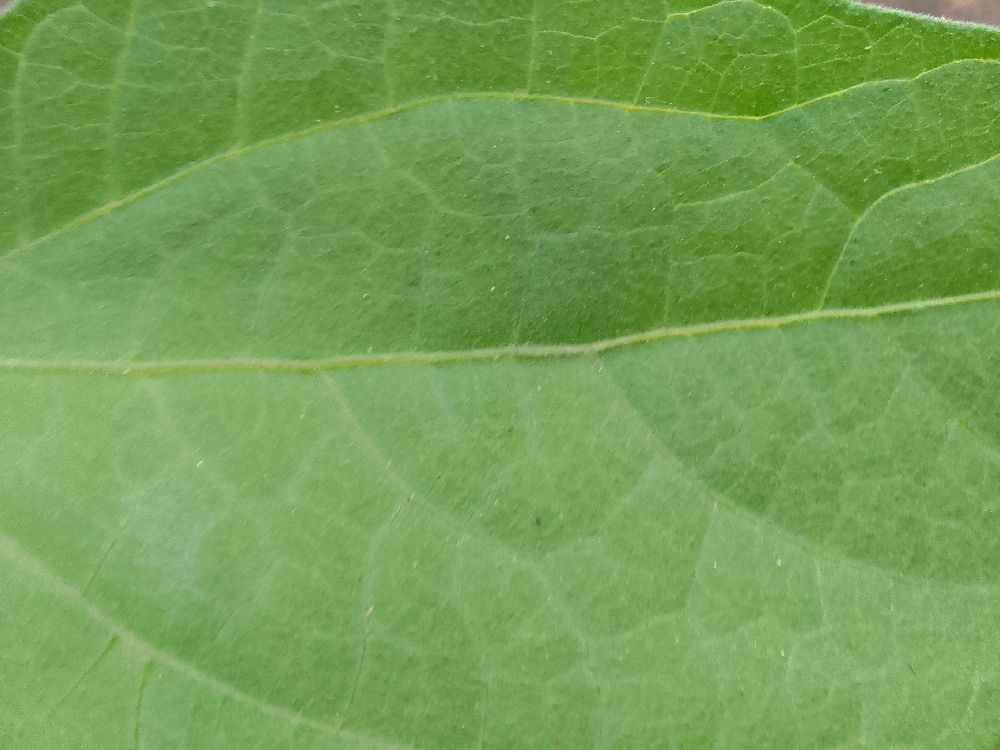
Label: healthy